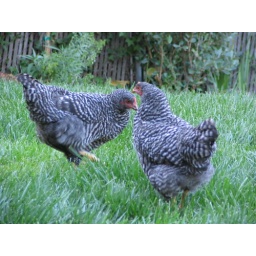
chooks dancing in the grass for grapes